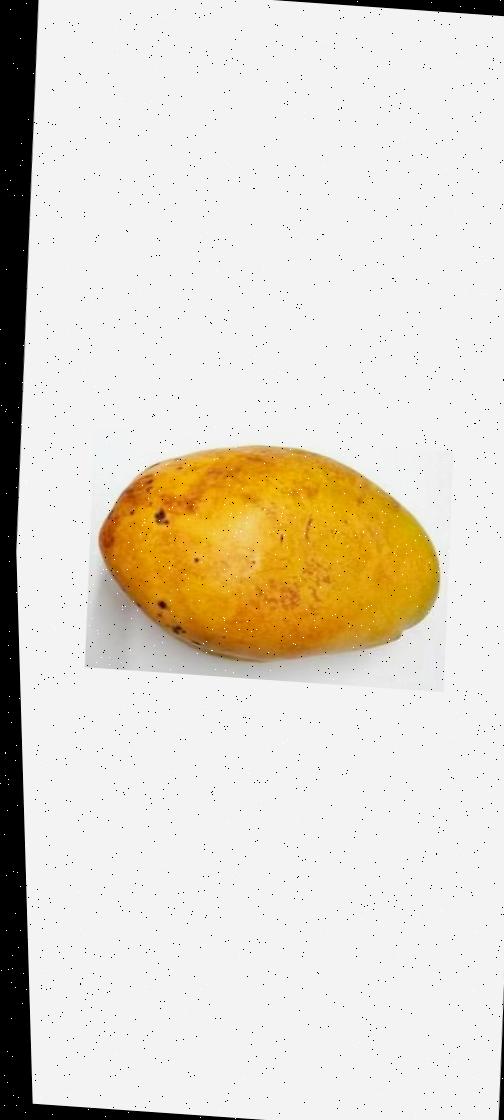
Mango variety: Bari-11